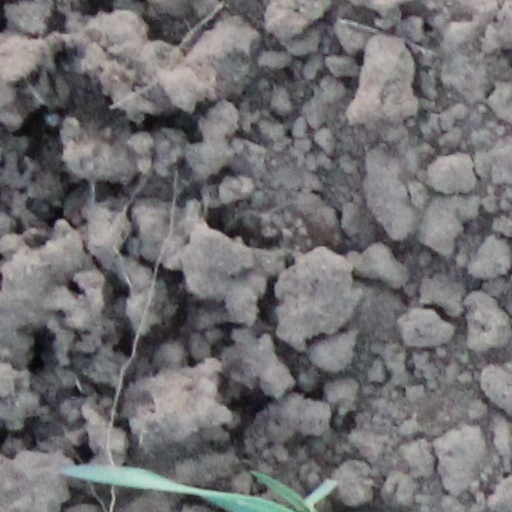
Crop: wheat